Maundy (foot washing)

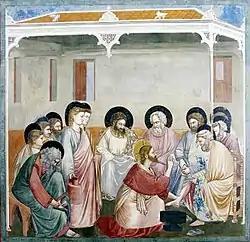
"Christ Reasoning with Peter", by Giotto di Bondone (Scrovegni Chapel a Padua)

Christian denominations that observe foot washing do so on the basis of the authoritative example and command of Jesus as found in (KJV):